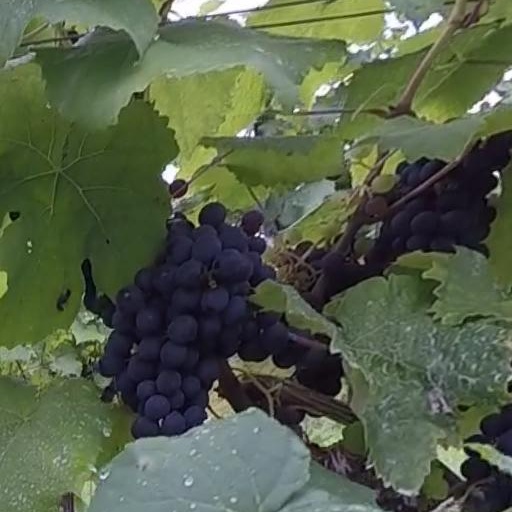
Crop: grape